Trams in Liège

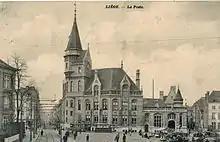
Trams in front of the post office in Liège (1909)

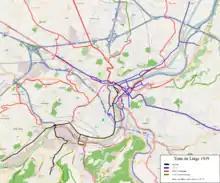
The tram network in 1939

The first electric tram service in Liège, which was also the first in Belgium, opened to the public on 9 August 1893, connecting the northern Coronmeuse district with Herstal, to the east of the city. Only of the line actually ran in the city centre. On 22 October 1896, the two principal horse-powered tramlines were converted to electric power, forming an electric tramline that crossed the city centre. In 1897, a line was added connecting Chênée (then considered a separate town) with the city centre, and Angleur received a tram connection in 1905. A fourth line was also installed that year for the World's Fair in Liège.